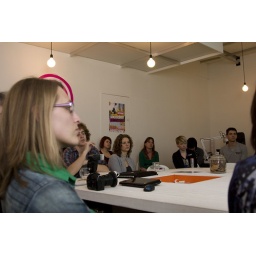
Foto's van 60MM in het VMK. Gemaakt door Sander de Groot; grootsfotografie.nl